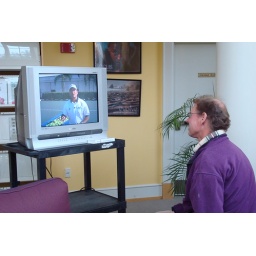
The tennis coach checks out a video in the Glassroom.